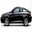
Label: automobile